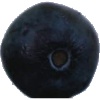
Label: Blueberry 1